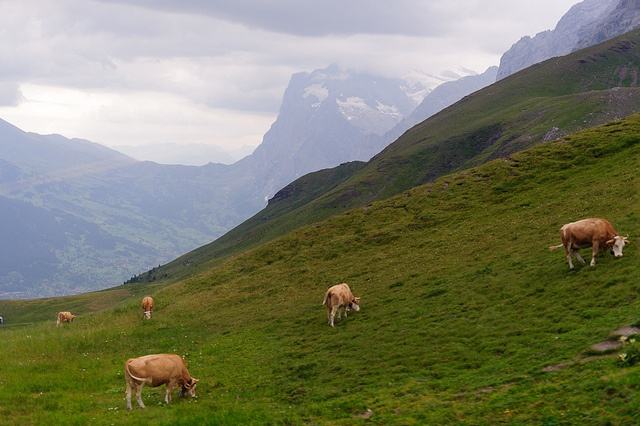
A few sheep are grazing on a grassy hill.
Five cows graze in a steep mountainside pasture.
a number of cows in a field with mountains in the background
Cows grazing along a green pasture among the mountains.
Several cows that are grazing on some grass.